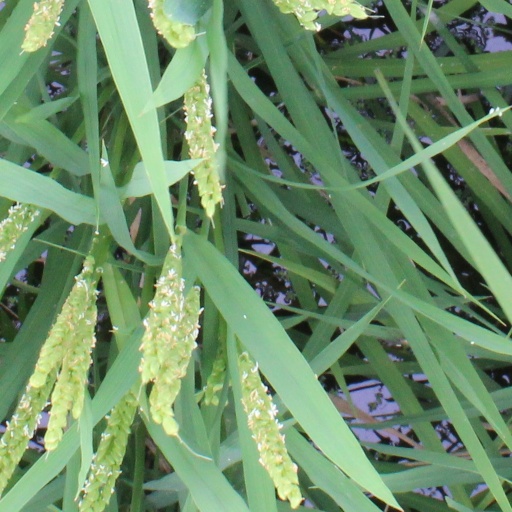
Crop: rice